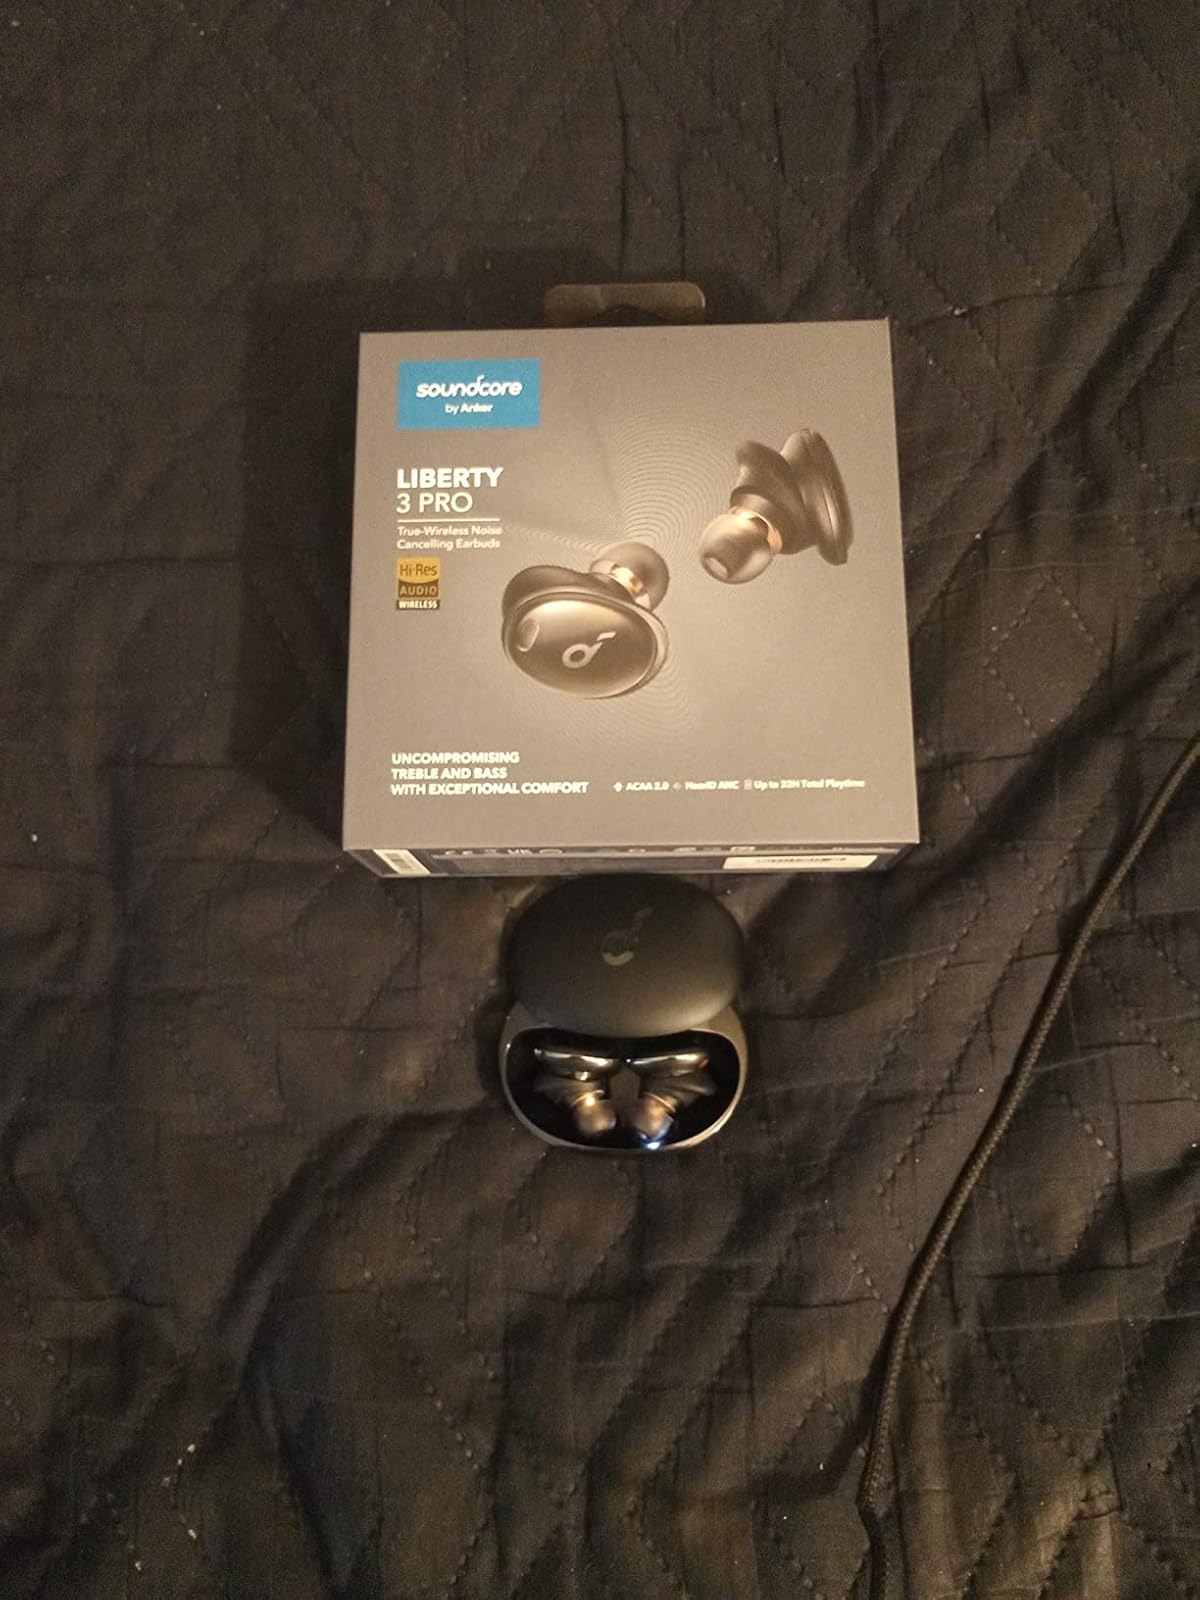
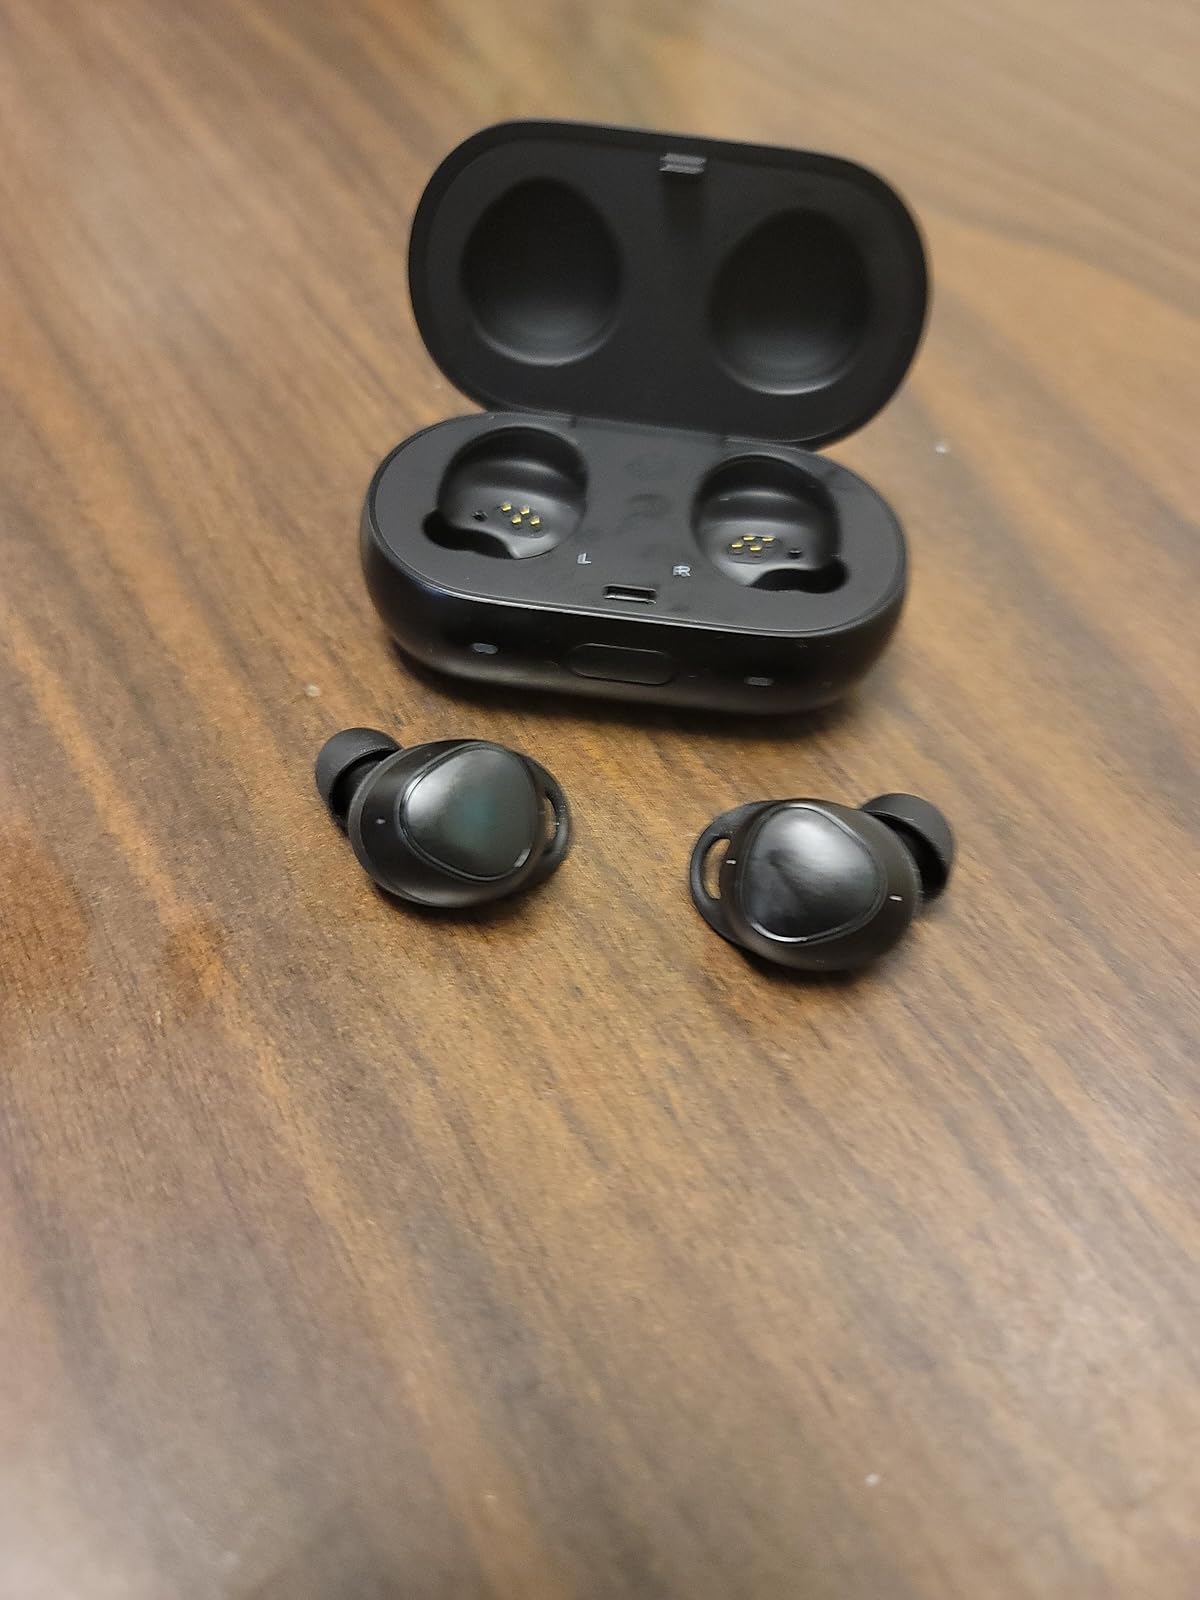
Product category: earbuds
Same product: no